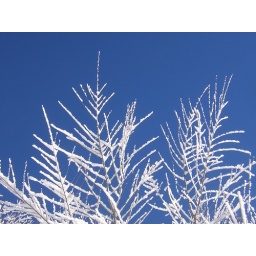
Elm branches against blue sky